Sky position (RA, Dec in degrees): 210.69, 27.947
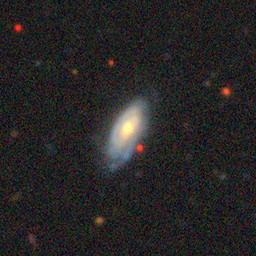
Galaxy morphology: Unbarred Tight Spiral Galaxies